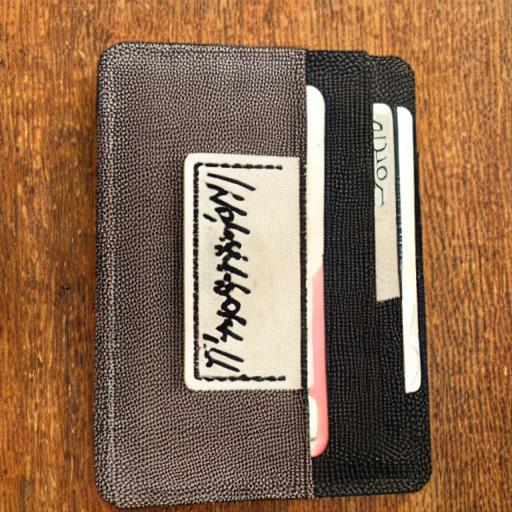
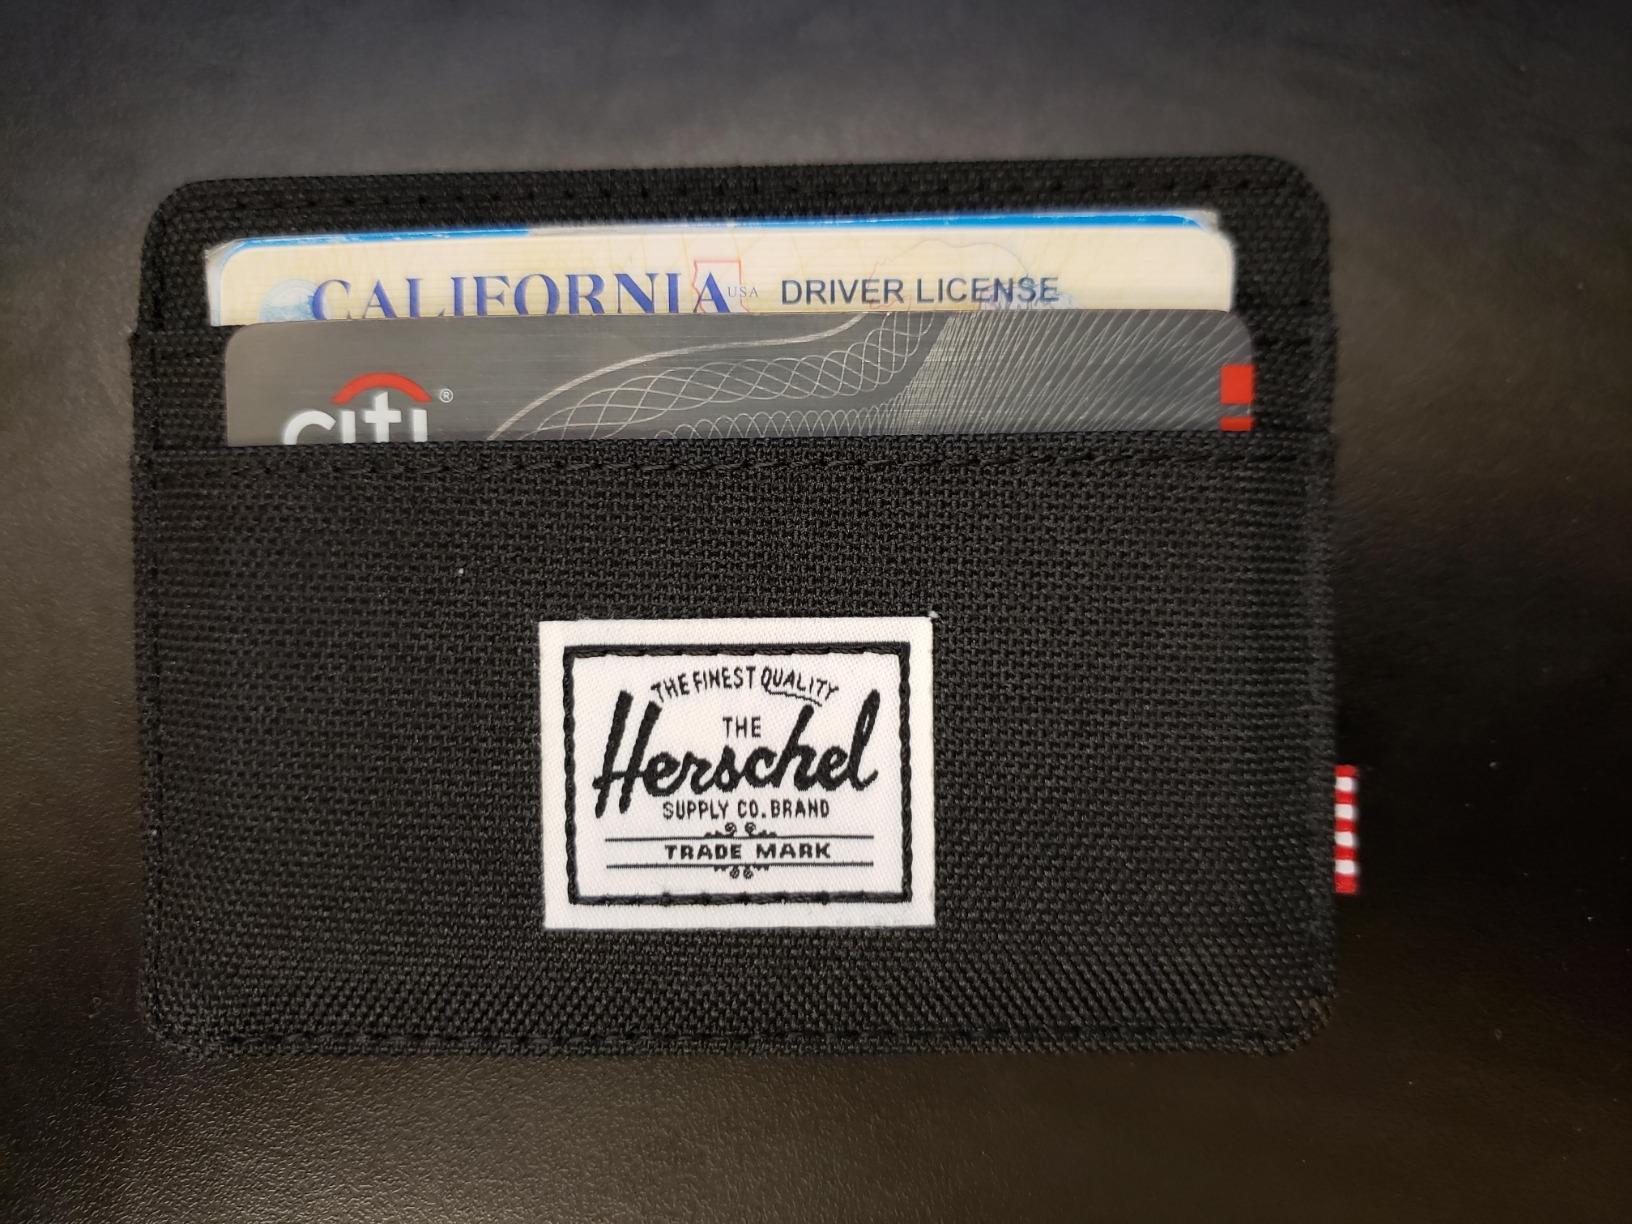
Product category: accessories_wallet
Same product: no